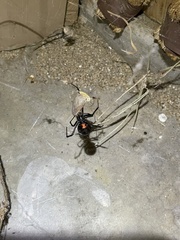
Species: Lactrodectus_hesperus